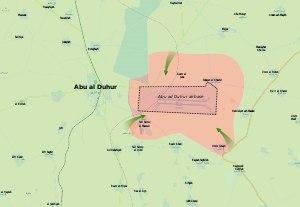
La bataille d'Abou Douhour a lieu lors de la guerre civile syrienne. Après deux années de siège, les rebelles islamistes lancent un assaut décisif le 28 août 2015 sur l'aéroport d'Abou Douhour et s'en emparent le 9 septembre.